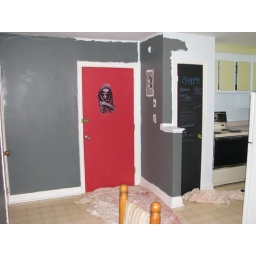
The red door looks better already, it was red when we moved in although we did add the reaper